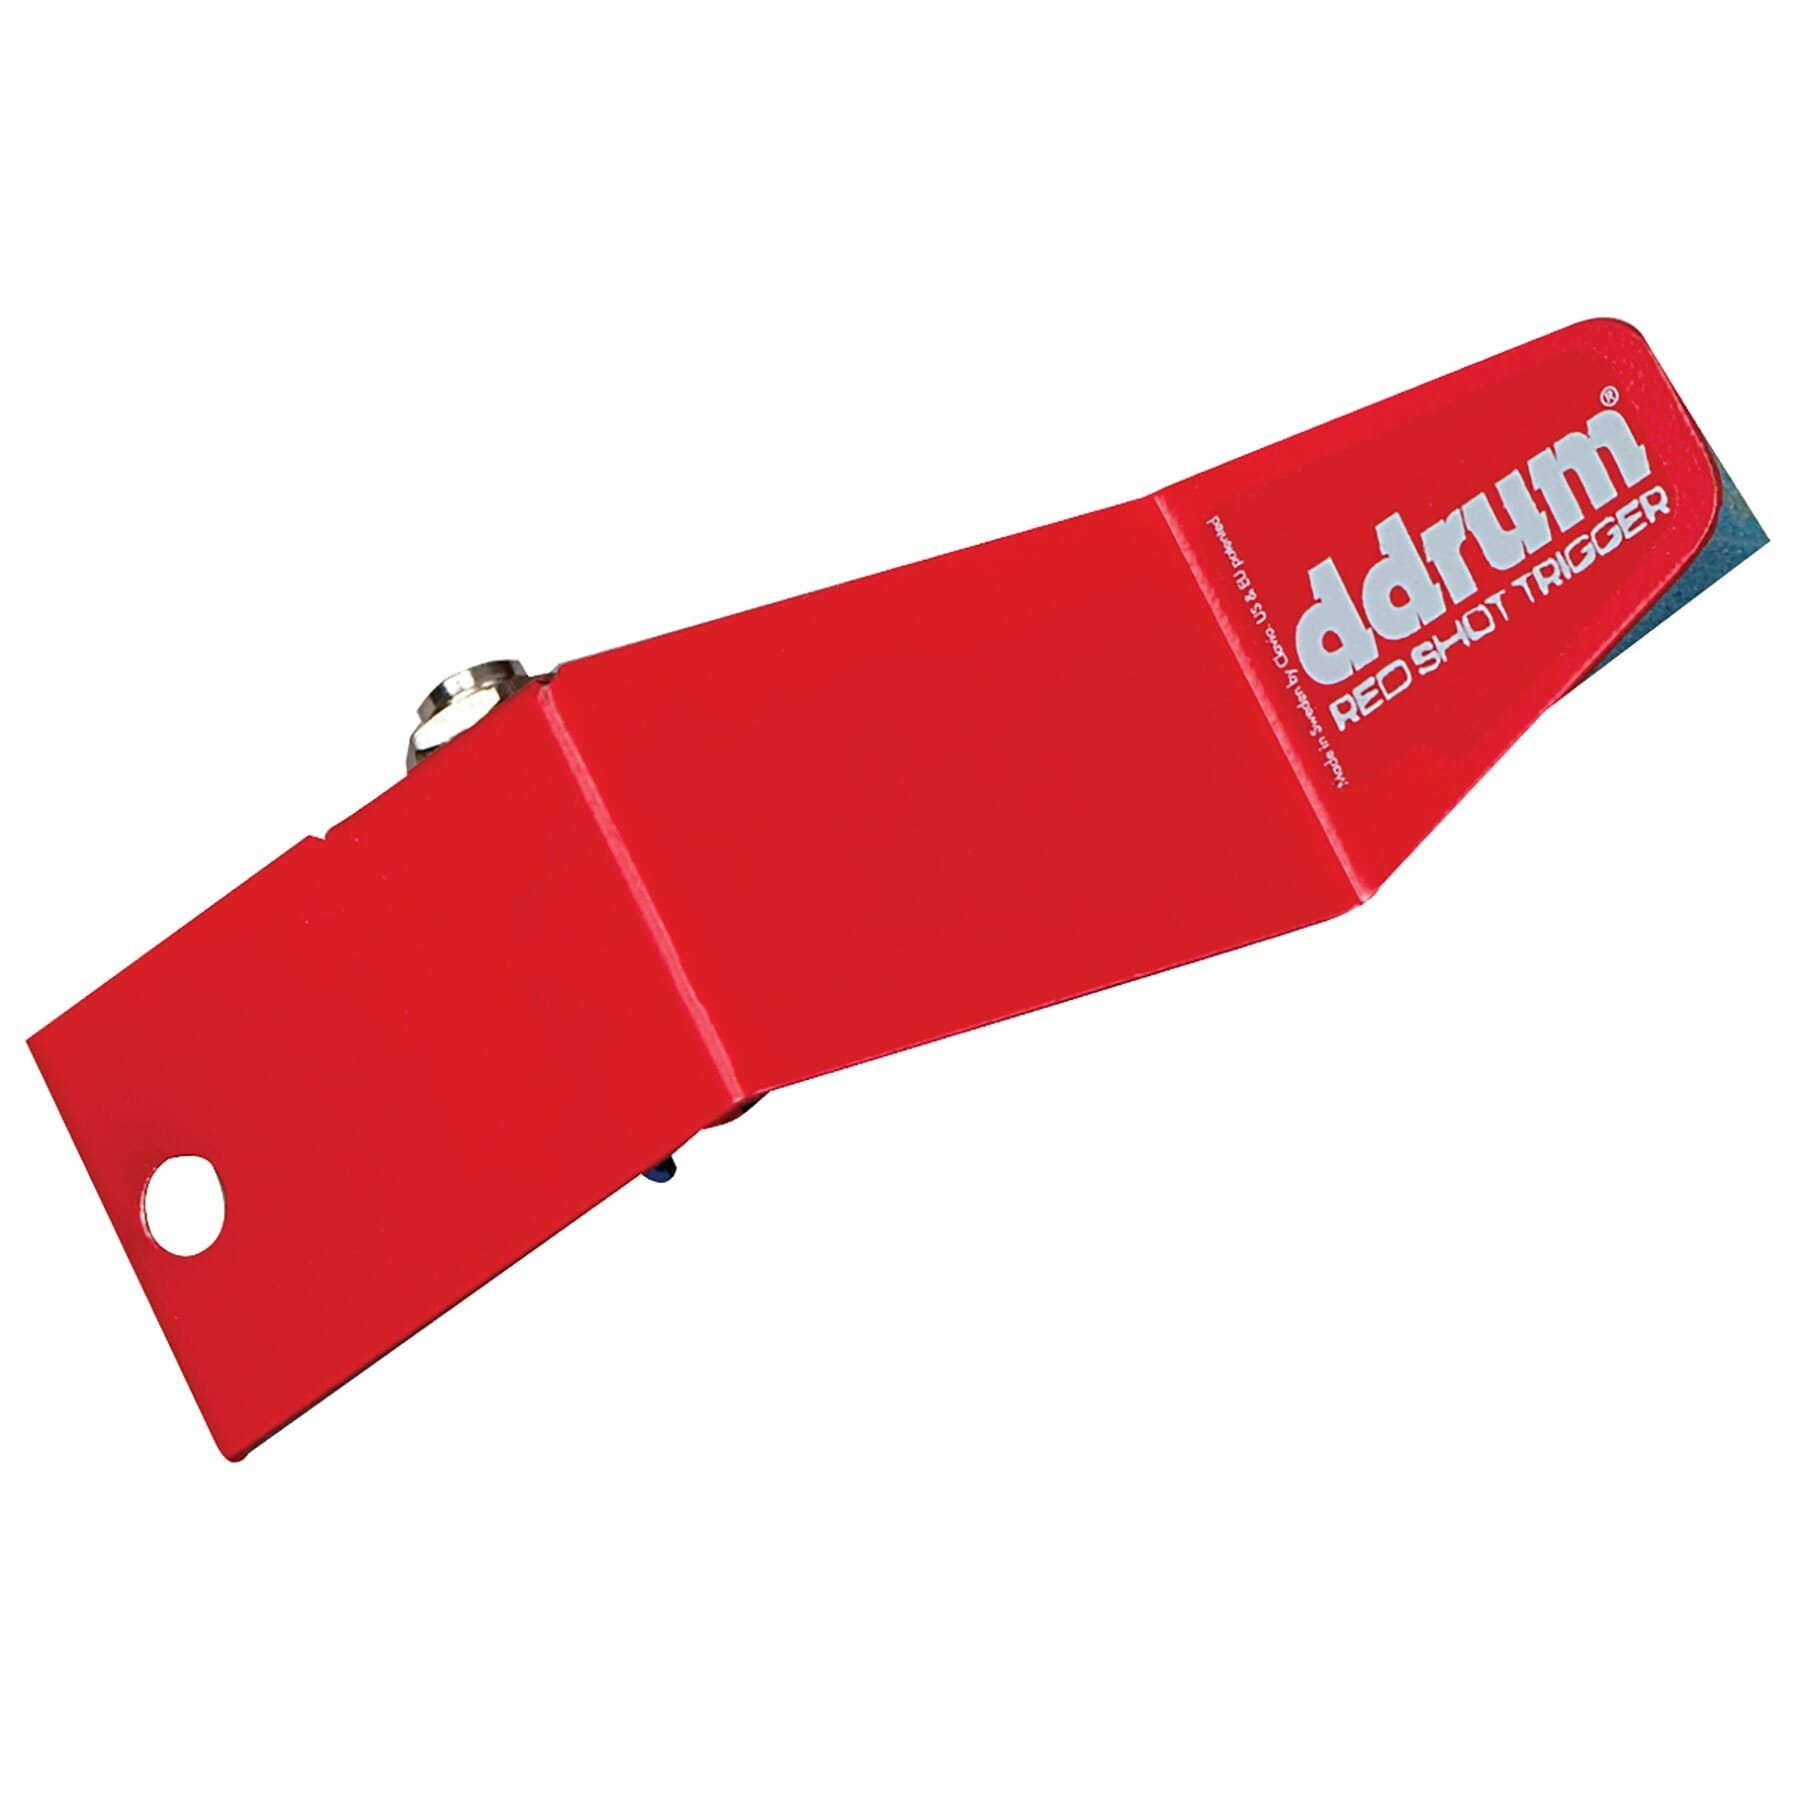
Trigger Red Shot Kick Drum
Brand: DDRUM
Red Shot triggers are the low-cost alternative in ddrum’s trigger line. They come in two different models: snare/tom trigger and kick drum trigger. Product Details: 1/4 Input Low profile design Compatible with most existing drum modules Performance will vary, based on quality of module RSKICKTriggers
Category: Arts & Entertainment > Hobbies & Creative Arts > Musical Instrument & Orchestra Accessories > Percussion Accessories > Electronic Drum Modules > Trigger Modules